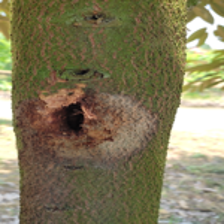
Label: stem_cracking_ gummosis